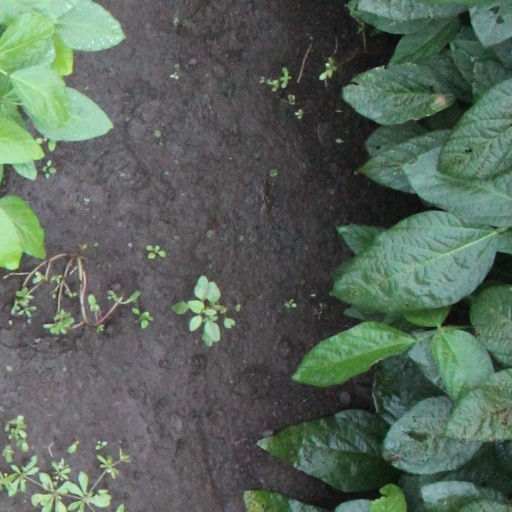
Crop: soybean